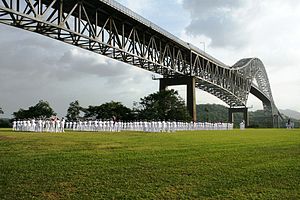
Puente de las Américas
Broen set fra en anden vinkel
Puente de las Américas er en vejbro i Panama, der går hen over Stillehavsmundingen på Panamakanalen. Den blev bygget i 1962 for en pris af 20 millioner amerikanske dollars og var den eneste bro, der forbandt Nordamerika og Sydamerika, indtil Puente Centenario blev åbnet i 2004.